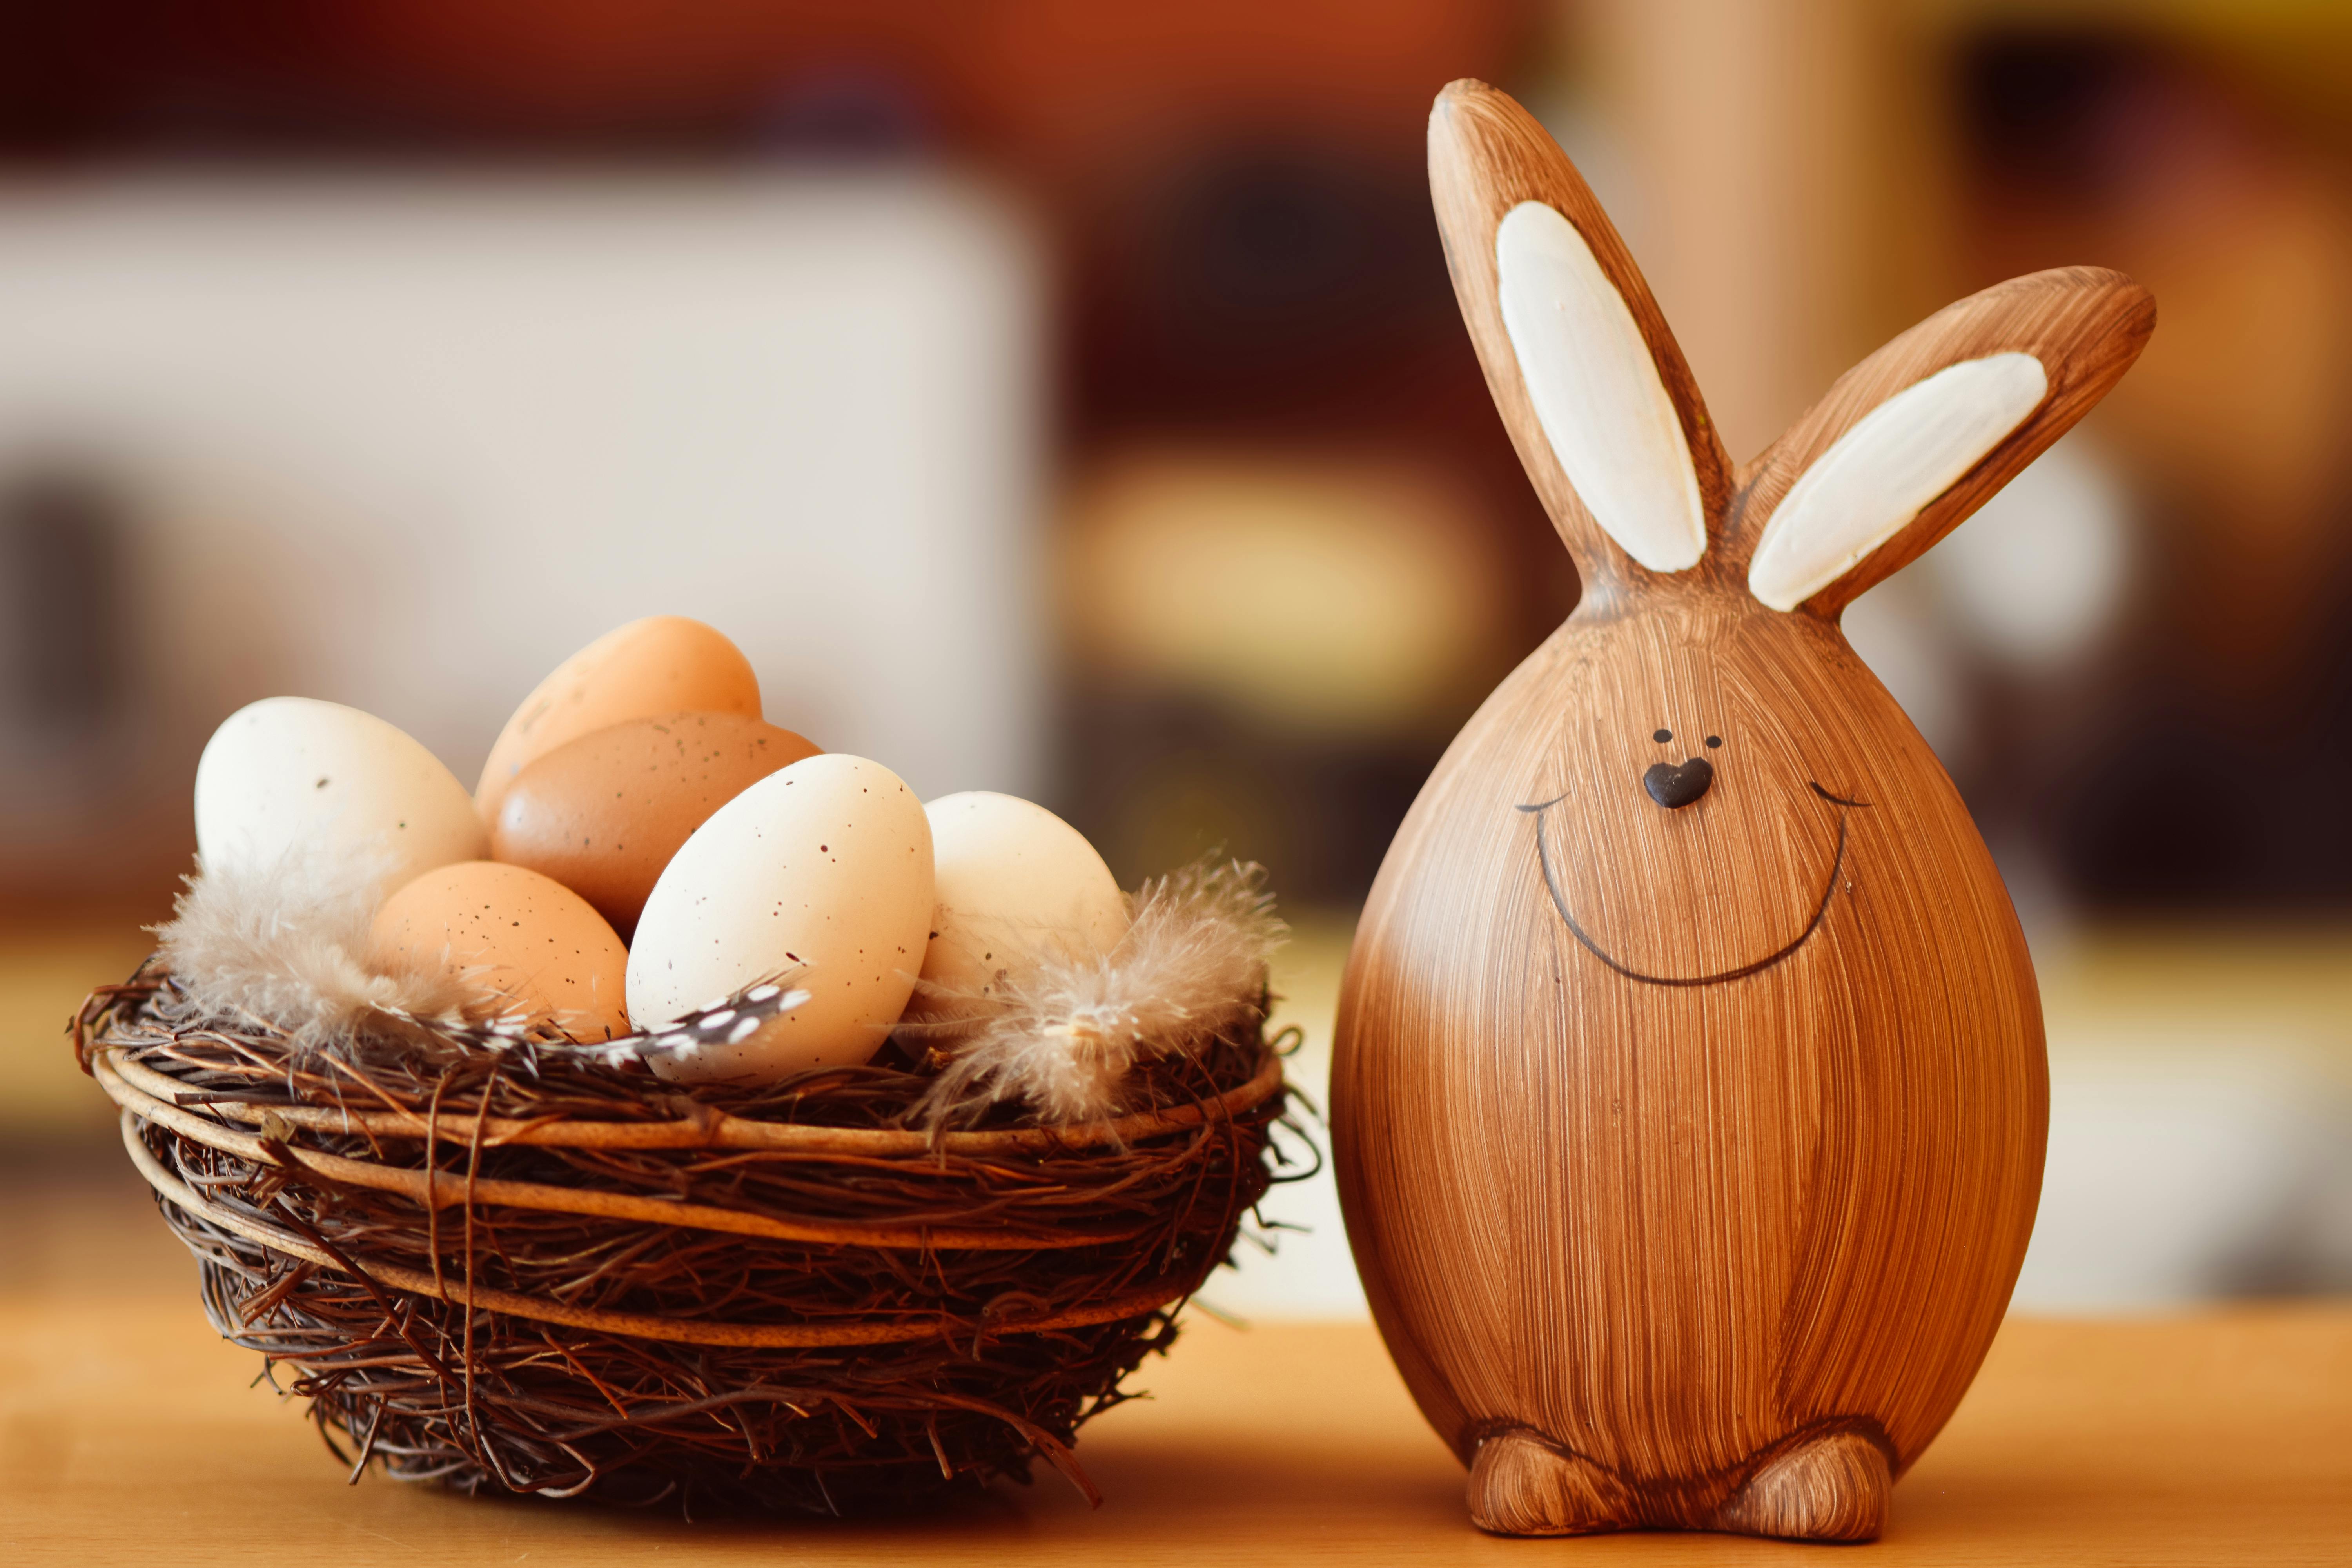
art, egg, ingredient, toy, easter egg, easter, Leporids, rabbit, still life photography, basket